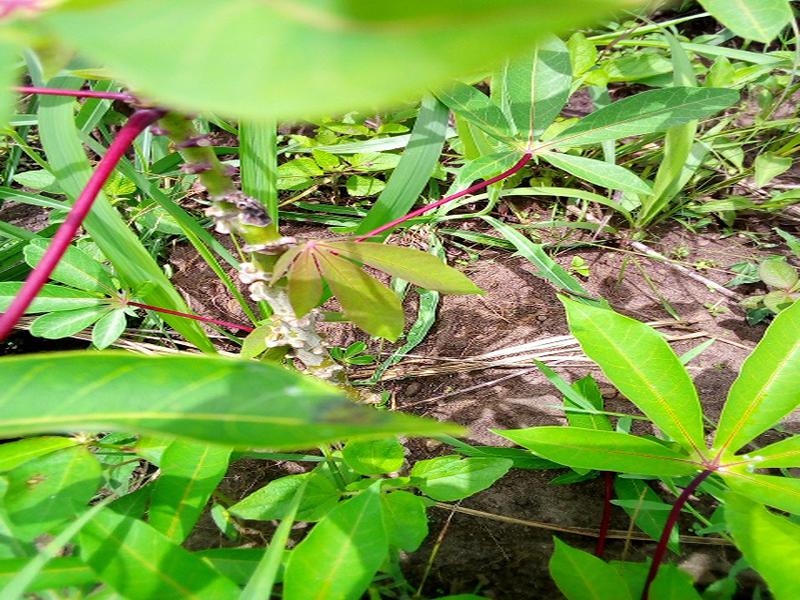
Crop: cassava
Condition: healthy